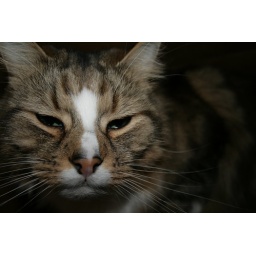
My cat Plum in Habitat bag just before Christmas.